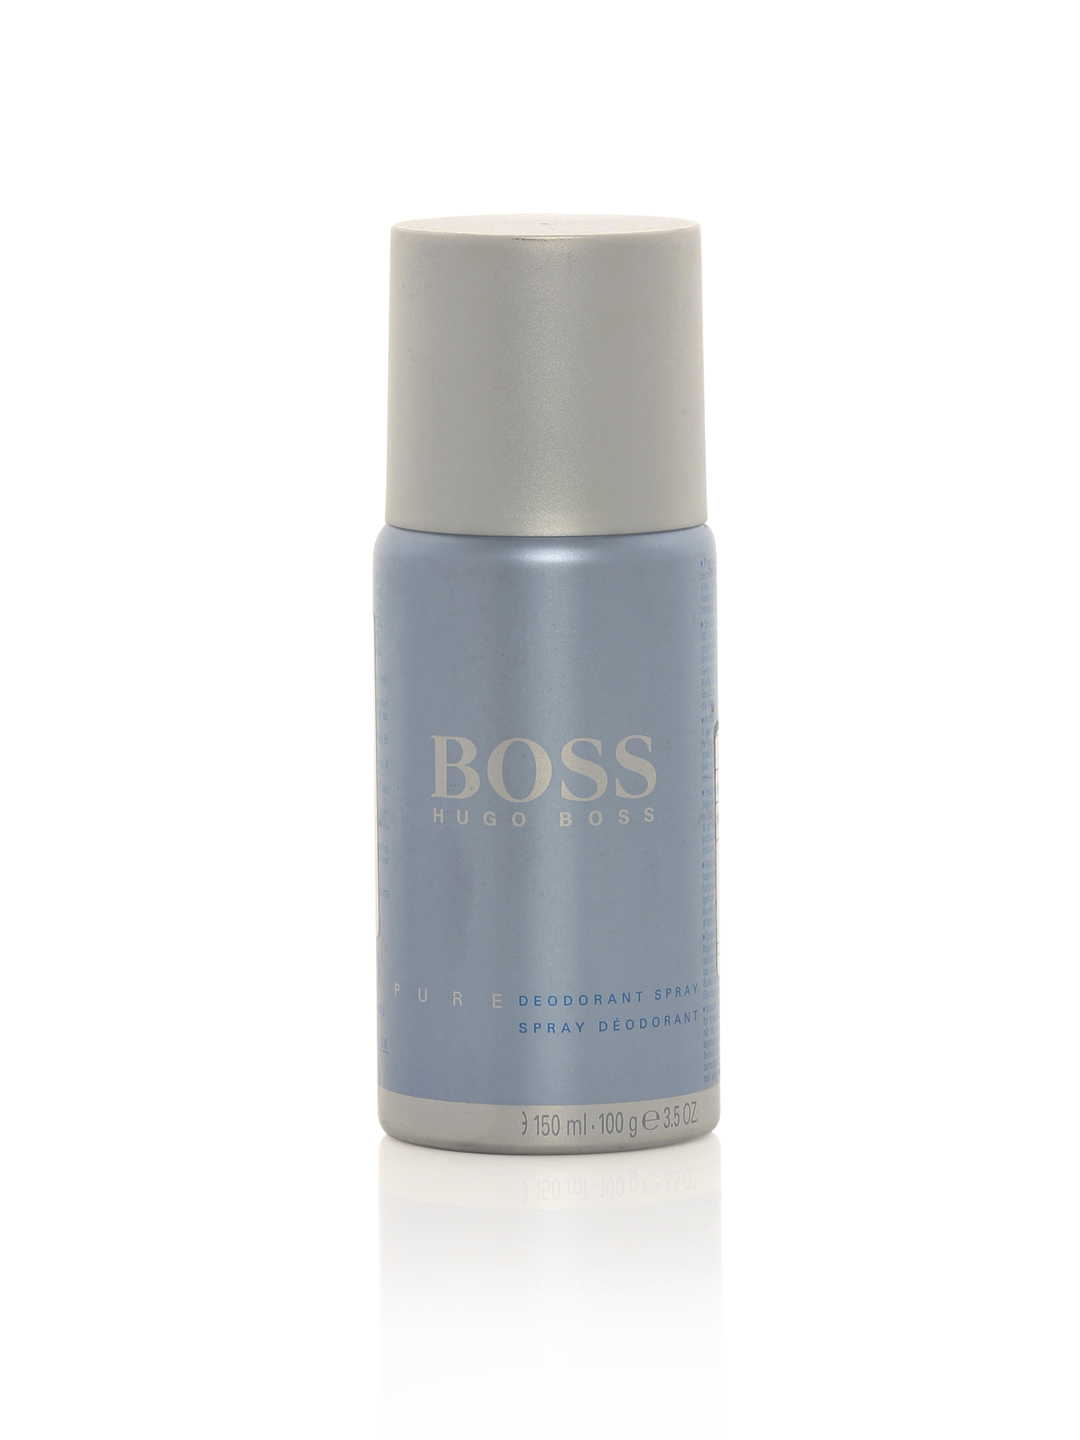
Boss Men Pure Deo
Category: Personal Care / Fragrance / Deodorant
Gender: Men
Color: Blue
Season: Spring 2017
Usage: Casual